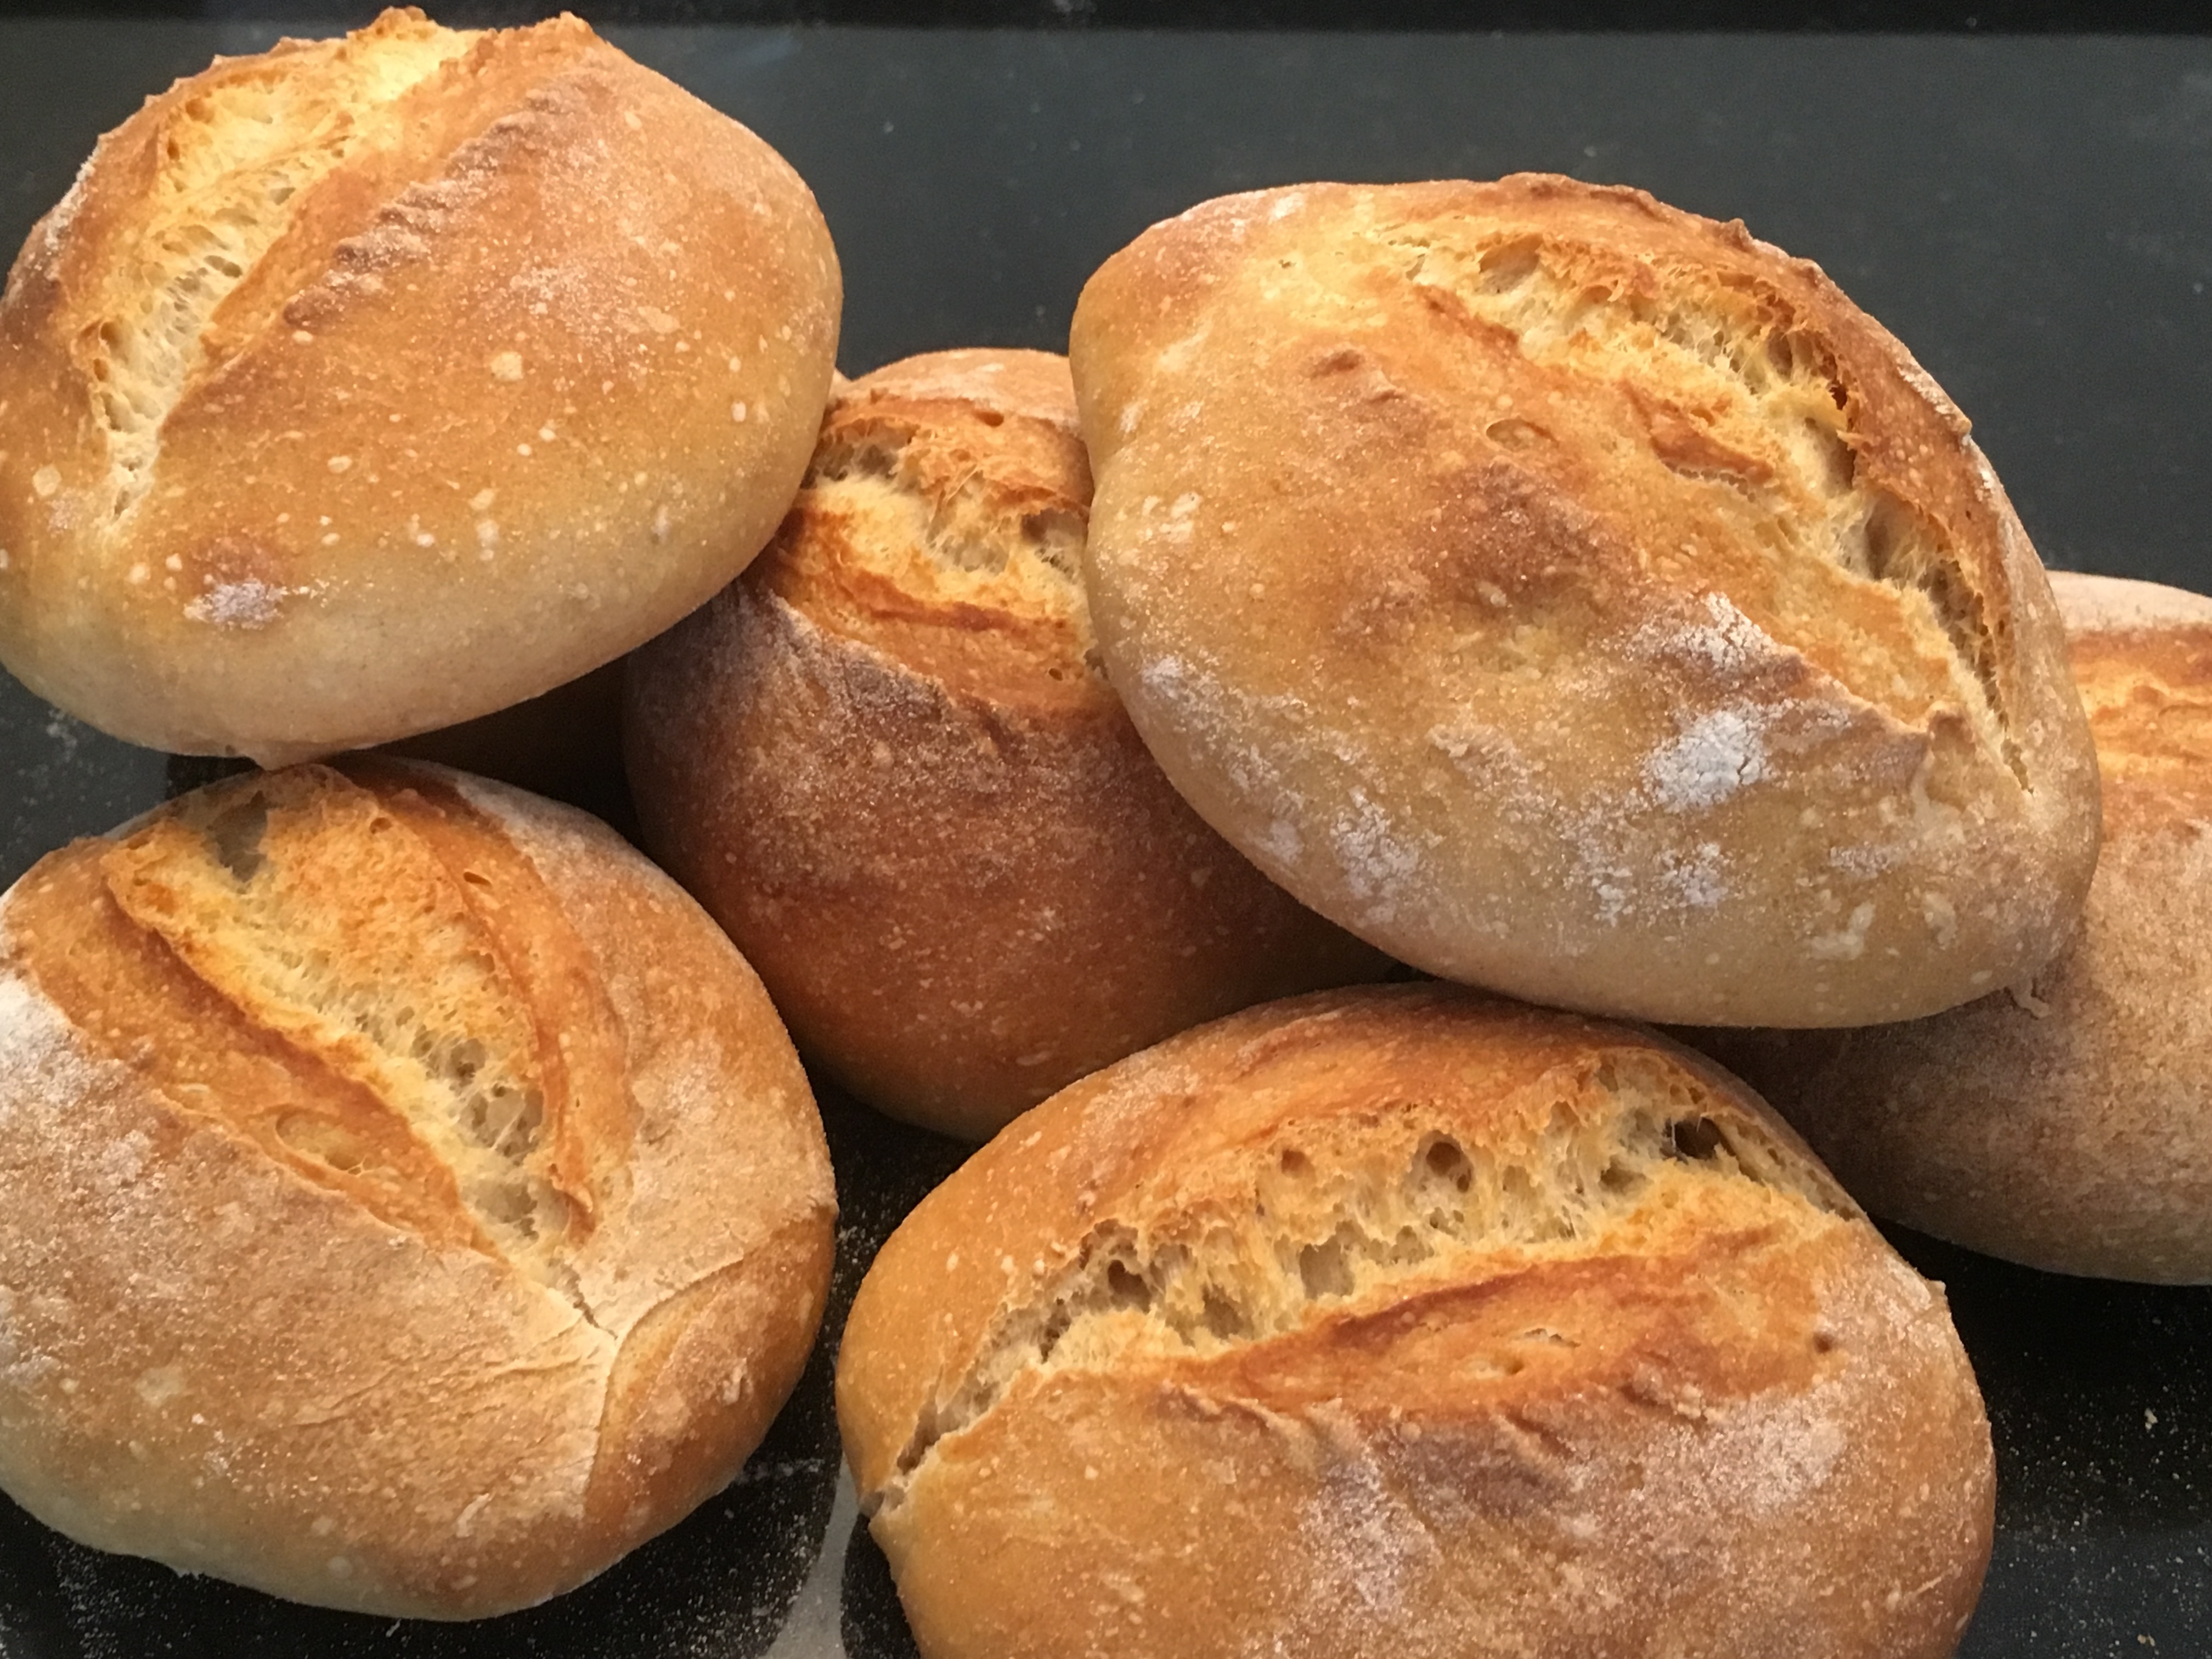
food, breakfast, baking, eat, cuisine, homemade, bread, baked, baguette, sourdough, bake, roll, ciabatta, crispy, baked goods, arouse, anpan, bread roll, rolls with heart, grass family, tsoureki, pandesal